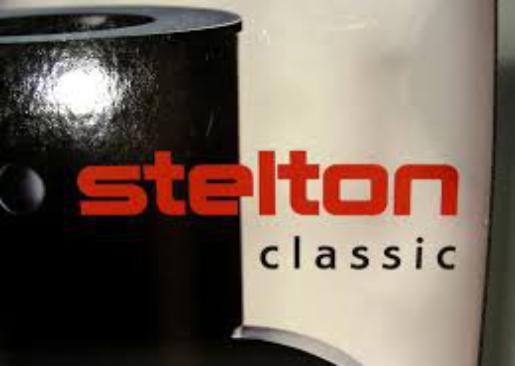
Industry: Necessities